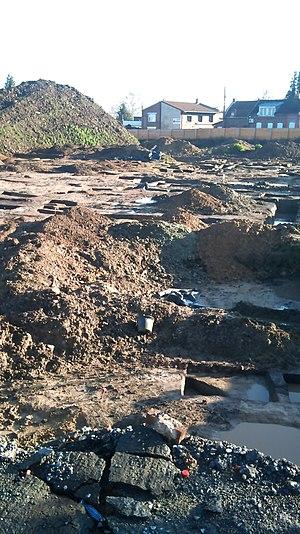
Dechy - Fouilles
Dechy est une commune française, située dans le département du Nord en région Hauts-de-France.